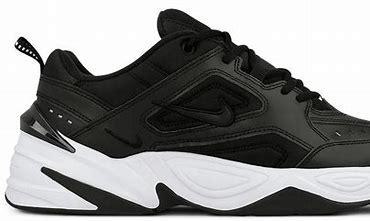
Brand: Nike
Model: M2K Tekno